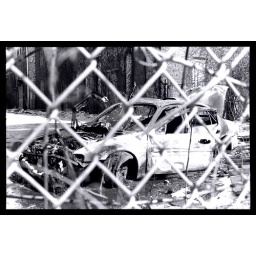
black and white assignment, taken with my dad's good old SLR. taken in &amp;quot;the flats&amp;quot; in cleveland, ohio